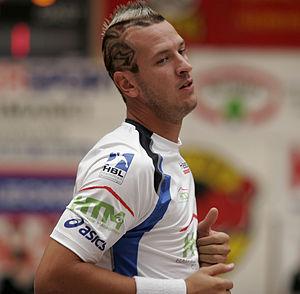
Pascal Hens, né le 26 mars 1980 à Daun, est un ancien joueur allemand de handball, évoluant au poste d'arrière gauche. Il est champion du monde 2007 et champion d'Europe 2004. Il a passé la majeure partie de son parcours en club au HSV Hambourg avec lequel il a notamment remporté un championnat d'Allemagne et deux coupes d'Allemagne. Son signe distinctif était la crête iroquoise qu'il arborait.